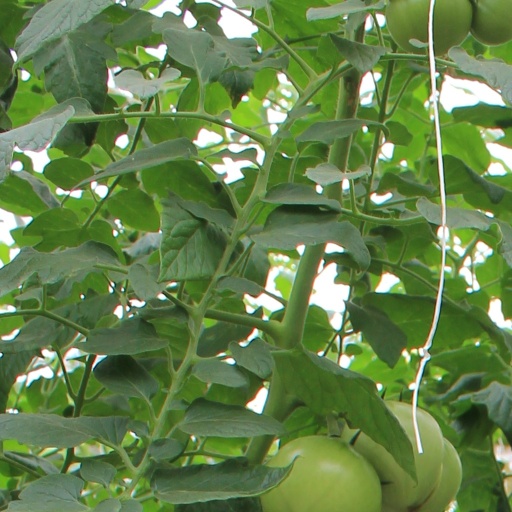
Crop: tomato